1995 World Series

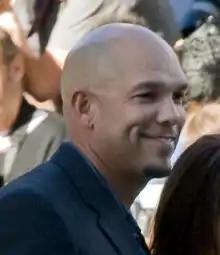
David Justice's solo home run in the sixth inning clinched the first-ever professional sports championship for the city of Atlanta.

Controversy struck on the morning of Game 6 when Atlanta newspapers printed stories that right fielder David Justice had ripped the city's fans for not matching their motivation of past seasons. Justice, who had been struggling in the postseason, was vilified before the game, but when his sixth-inning home run off a 1–1 pitch by Jim Poole broke a scoreless tie, he became a hero. Tom Glavine pitched eight innings of one-hit ball (and five innings of no hit ball) and allowed just three walks (two to Albert Belle, who was caught stealing second in the second inning to keep a runner from advancing into scoring position) to help earn him the Series MVP. Only one Indian advanced into scoring position in the entire game when Kenny Lofton stole second, but no one could get him in. Cleveland starter Dennis Martínez lasted just 4 innings due to allowing four hits and five walks, but no Braves scored. After Justice's home run, the Braves managed just one hit. The lone hit for the Indians was a bloop-single by catcher Tony Peña in the sixth, breaking up Glavine's bid to become the first pitcher since Don Larsen in 1956 to throw a no-hitter in the World Series. Closer Mark Wohlers pitched the ninth inning, preserving the 1–0 shutout and Atlanta's coveted title when Carlos Baerga's fly ball landed in center fielder Marquis Grissom's glove, giving the Braves their first title in Atlanta and their first since 1957 when they were still in Milwaukee. Carlos Baerga was responsible for making the last out in three of the four Cleveland losses; Games 1, 2 and 6. To date, this is the last 1–0 World Series game won by the home team. Moments after the final out was recorded, a fan in the stands was shown holding a placard that simply said "...Finally!" due to the Atlanta Braves finally winning the World Series on their third try.